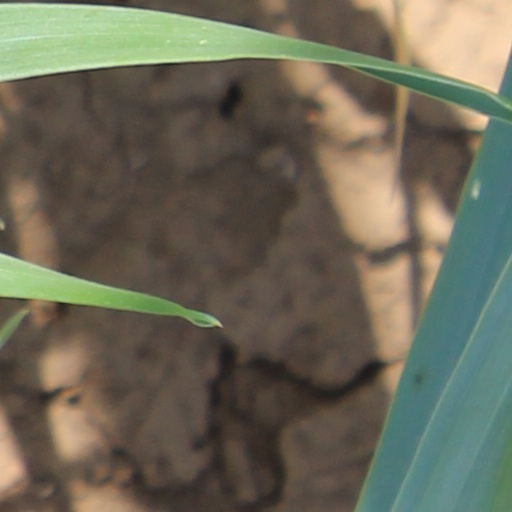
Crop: wheat